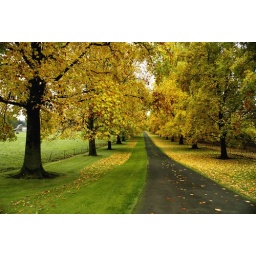
The yellow trees of fall, line this road for an upscale farm near Newberg,Or.